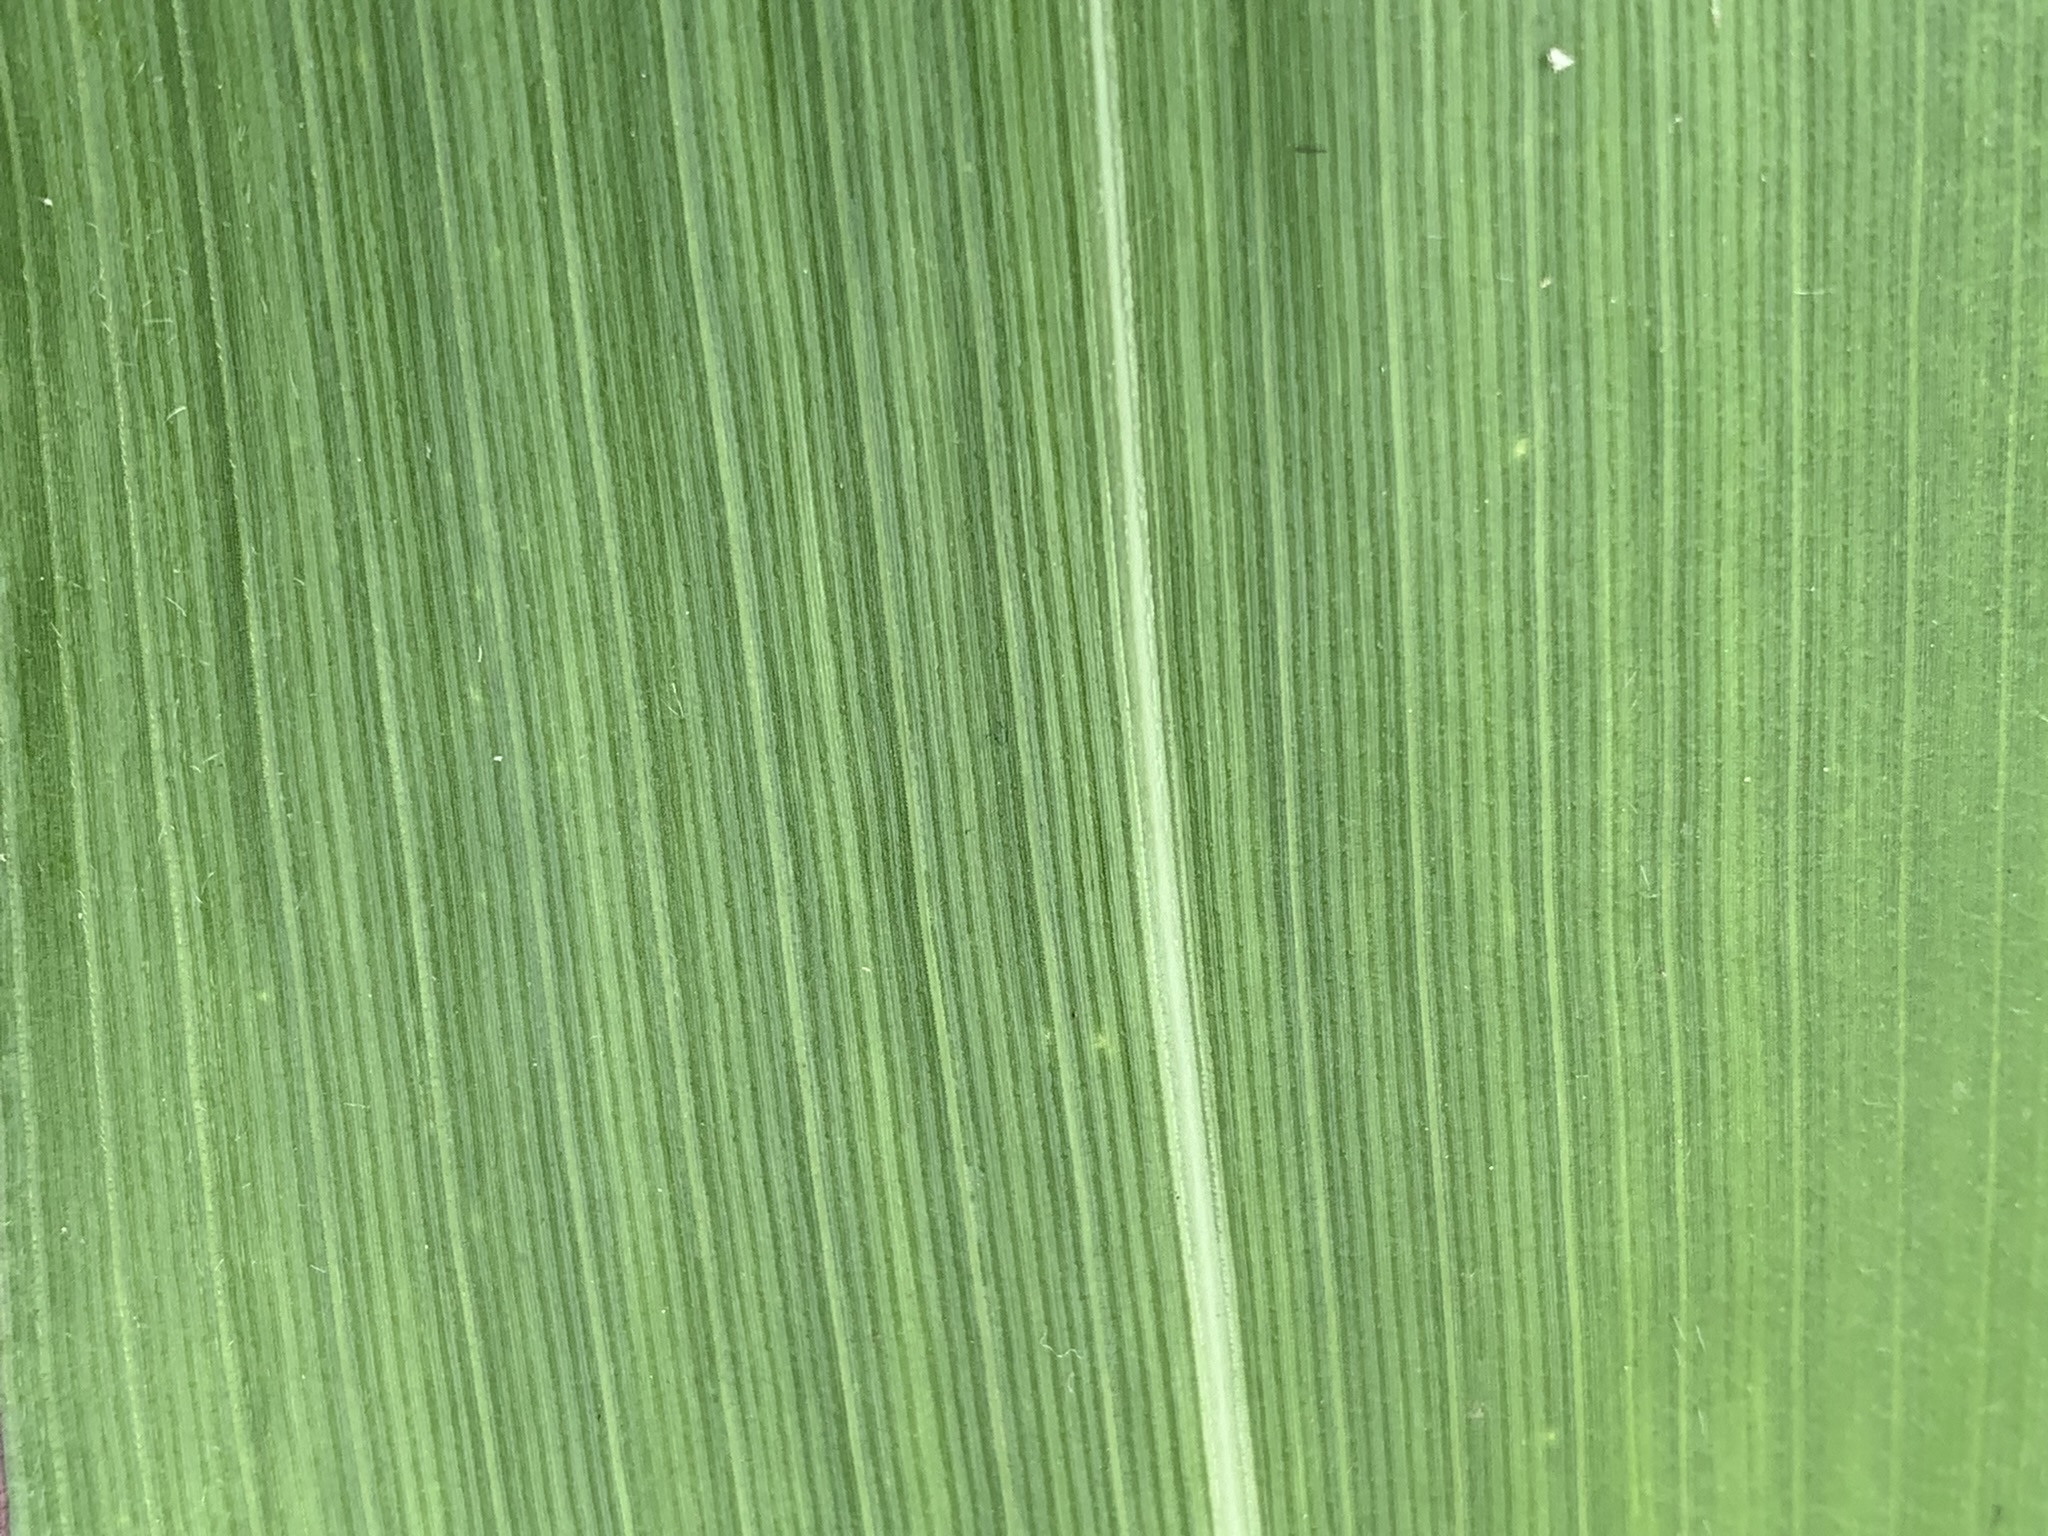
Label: Healthy